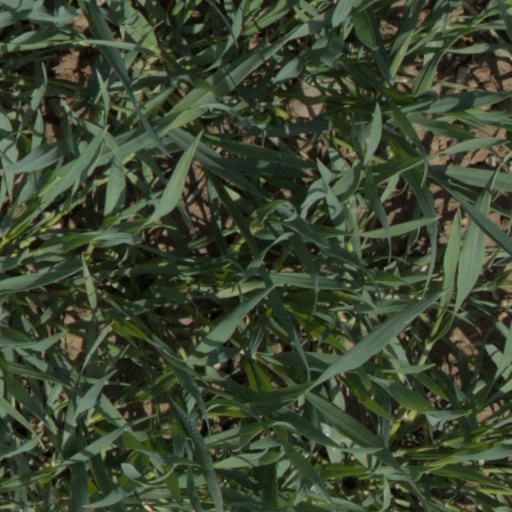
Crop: wheat